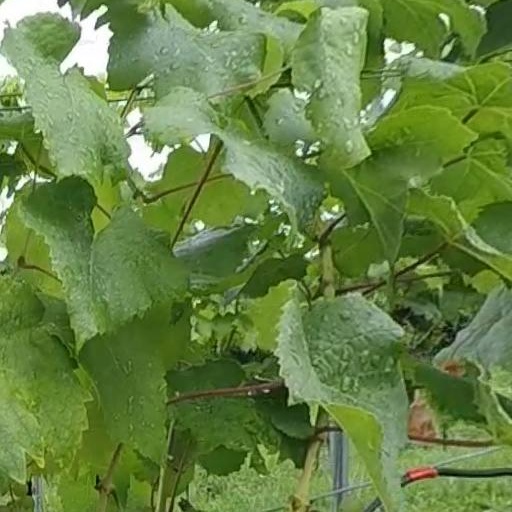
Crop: grape